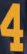
Number: 4